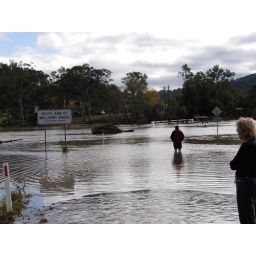
wollombi's Gleghorns bridge under water